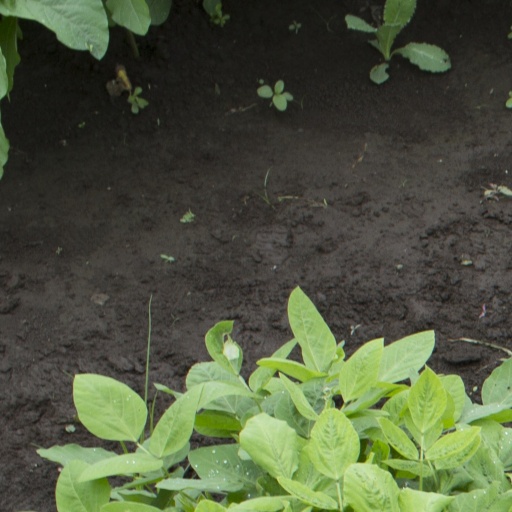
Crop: soybean